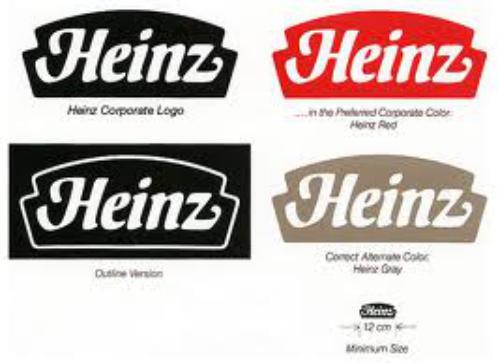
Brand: H. J. Heinz
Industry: Food